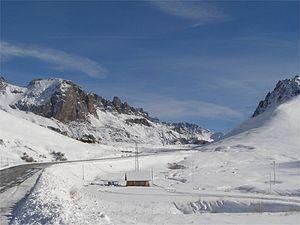
La route nationale 91, ou RN 91, était une route nationale française reliant Grenoble à Briançon. La route est entièrement déclassée en départementale et renommée RD 1091.
Le Rallye Monte-Carlo 1978, disputé du 21 au 28 janvier 1978, est la cinquante-troisième manche du championnat du monde des rallyes courue depuis 1973, et la première manche du championnat du monde des rallyes 1978. C'est également la première des dix-neuf épreuves de la Coupe FIA 1978 des pilotes de rallye, créée l'année précédente.